Museo Torres García

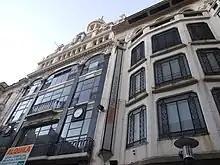
Museo Torres García

The museum attracts over 85,000 visitors a year, not only for its exhibits but also because it functions as a temporary library (on the ground floor) and as a theatre (in the basement) and attracts a significant number of art students, school children, and tourists with guided tours and educational workshops. The museum has seven floors, with the first three floors used as exhibition space and the upper floors for educational activities and art workshops.